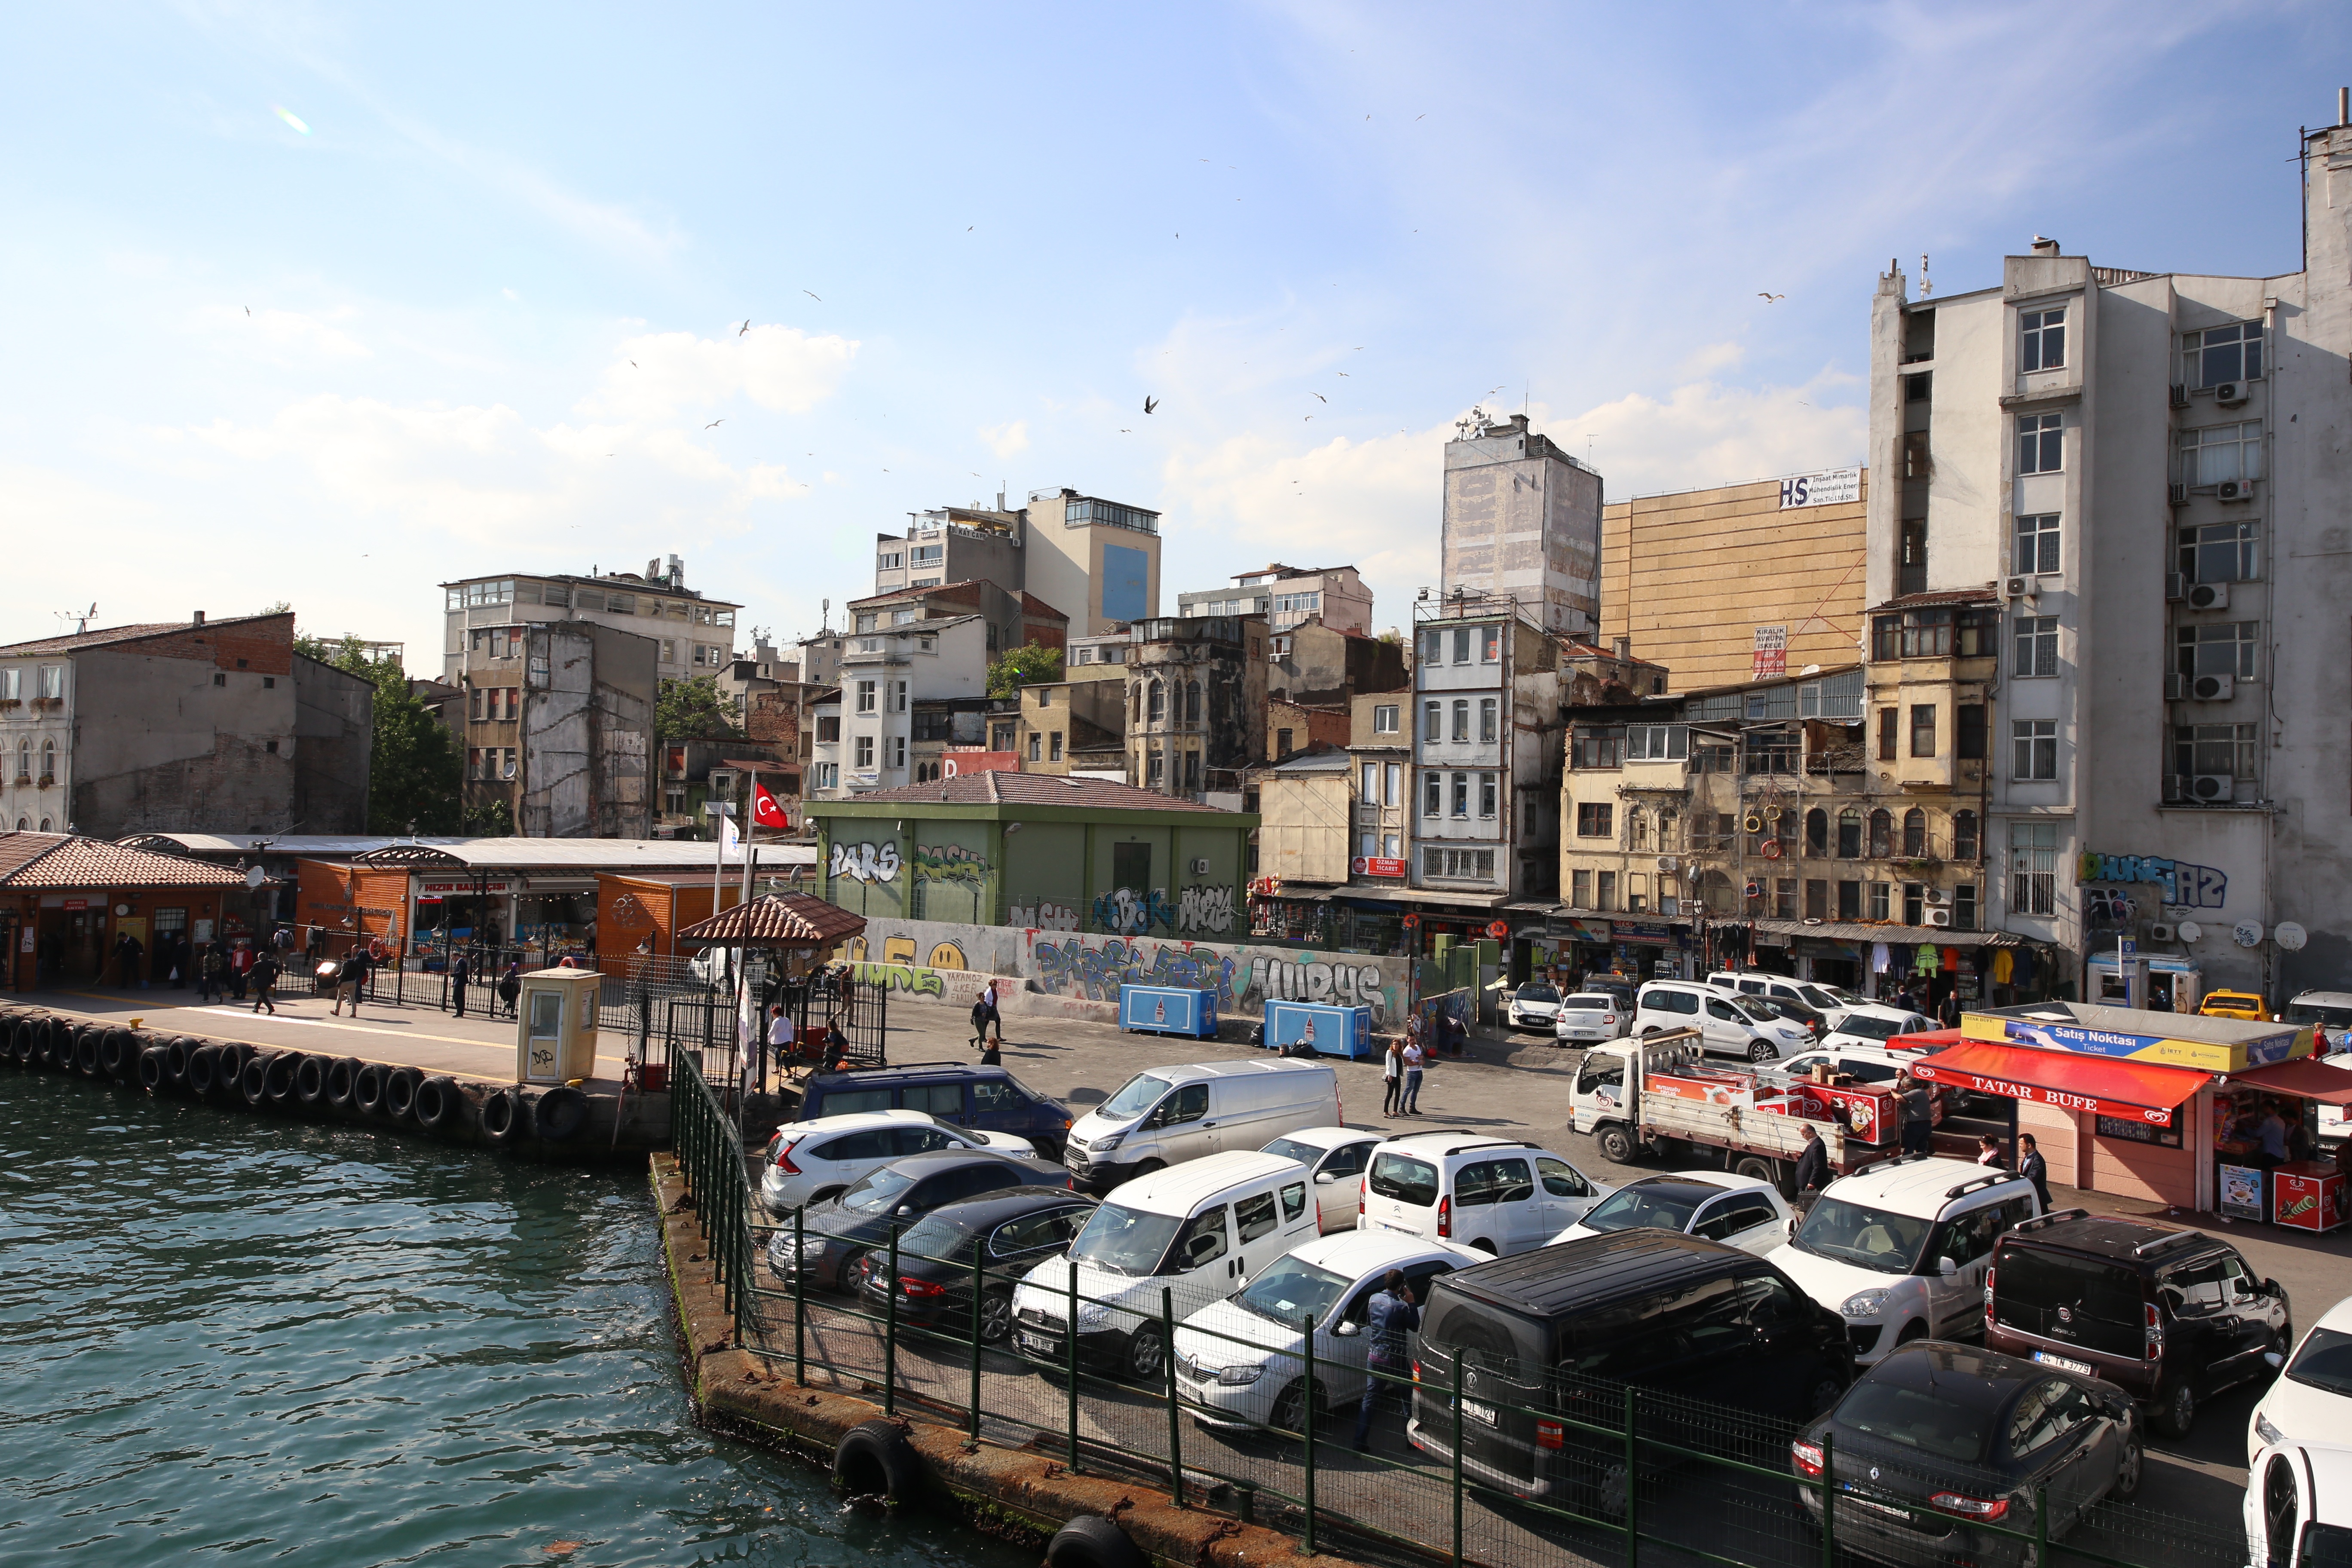
skyline, town, city, canal, cityscape, downtown, transport, vehicle, harbor, waterway, human settlement